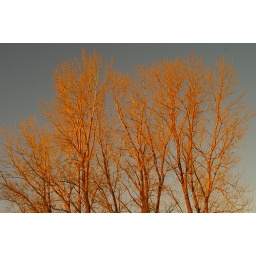
On this shot I programmed my White Balance off the blue sky in the previous shot.